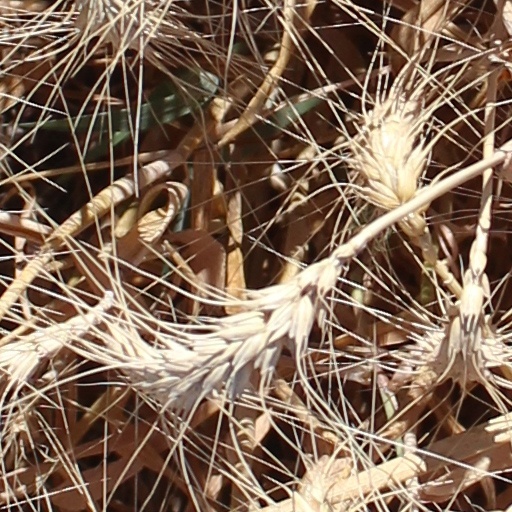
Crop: wheat